Inna Bohoslovska

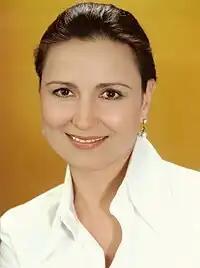
Inna Bohoslovska

Inna Hermanivna Bohoslovska (alternative spellings: "Bogoslovska", "Bogoslovskaya") is a former Ukrainian politician and member of the Ukrainian parliament from 2007 to 2014. Bohoslovska was a candidate for President of Ukraine in the 2010 and 2019 Ukrainian presidential elections, with marginal results.